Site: brandenburg
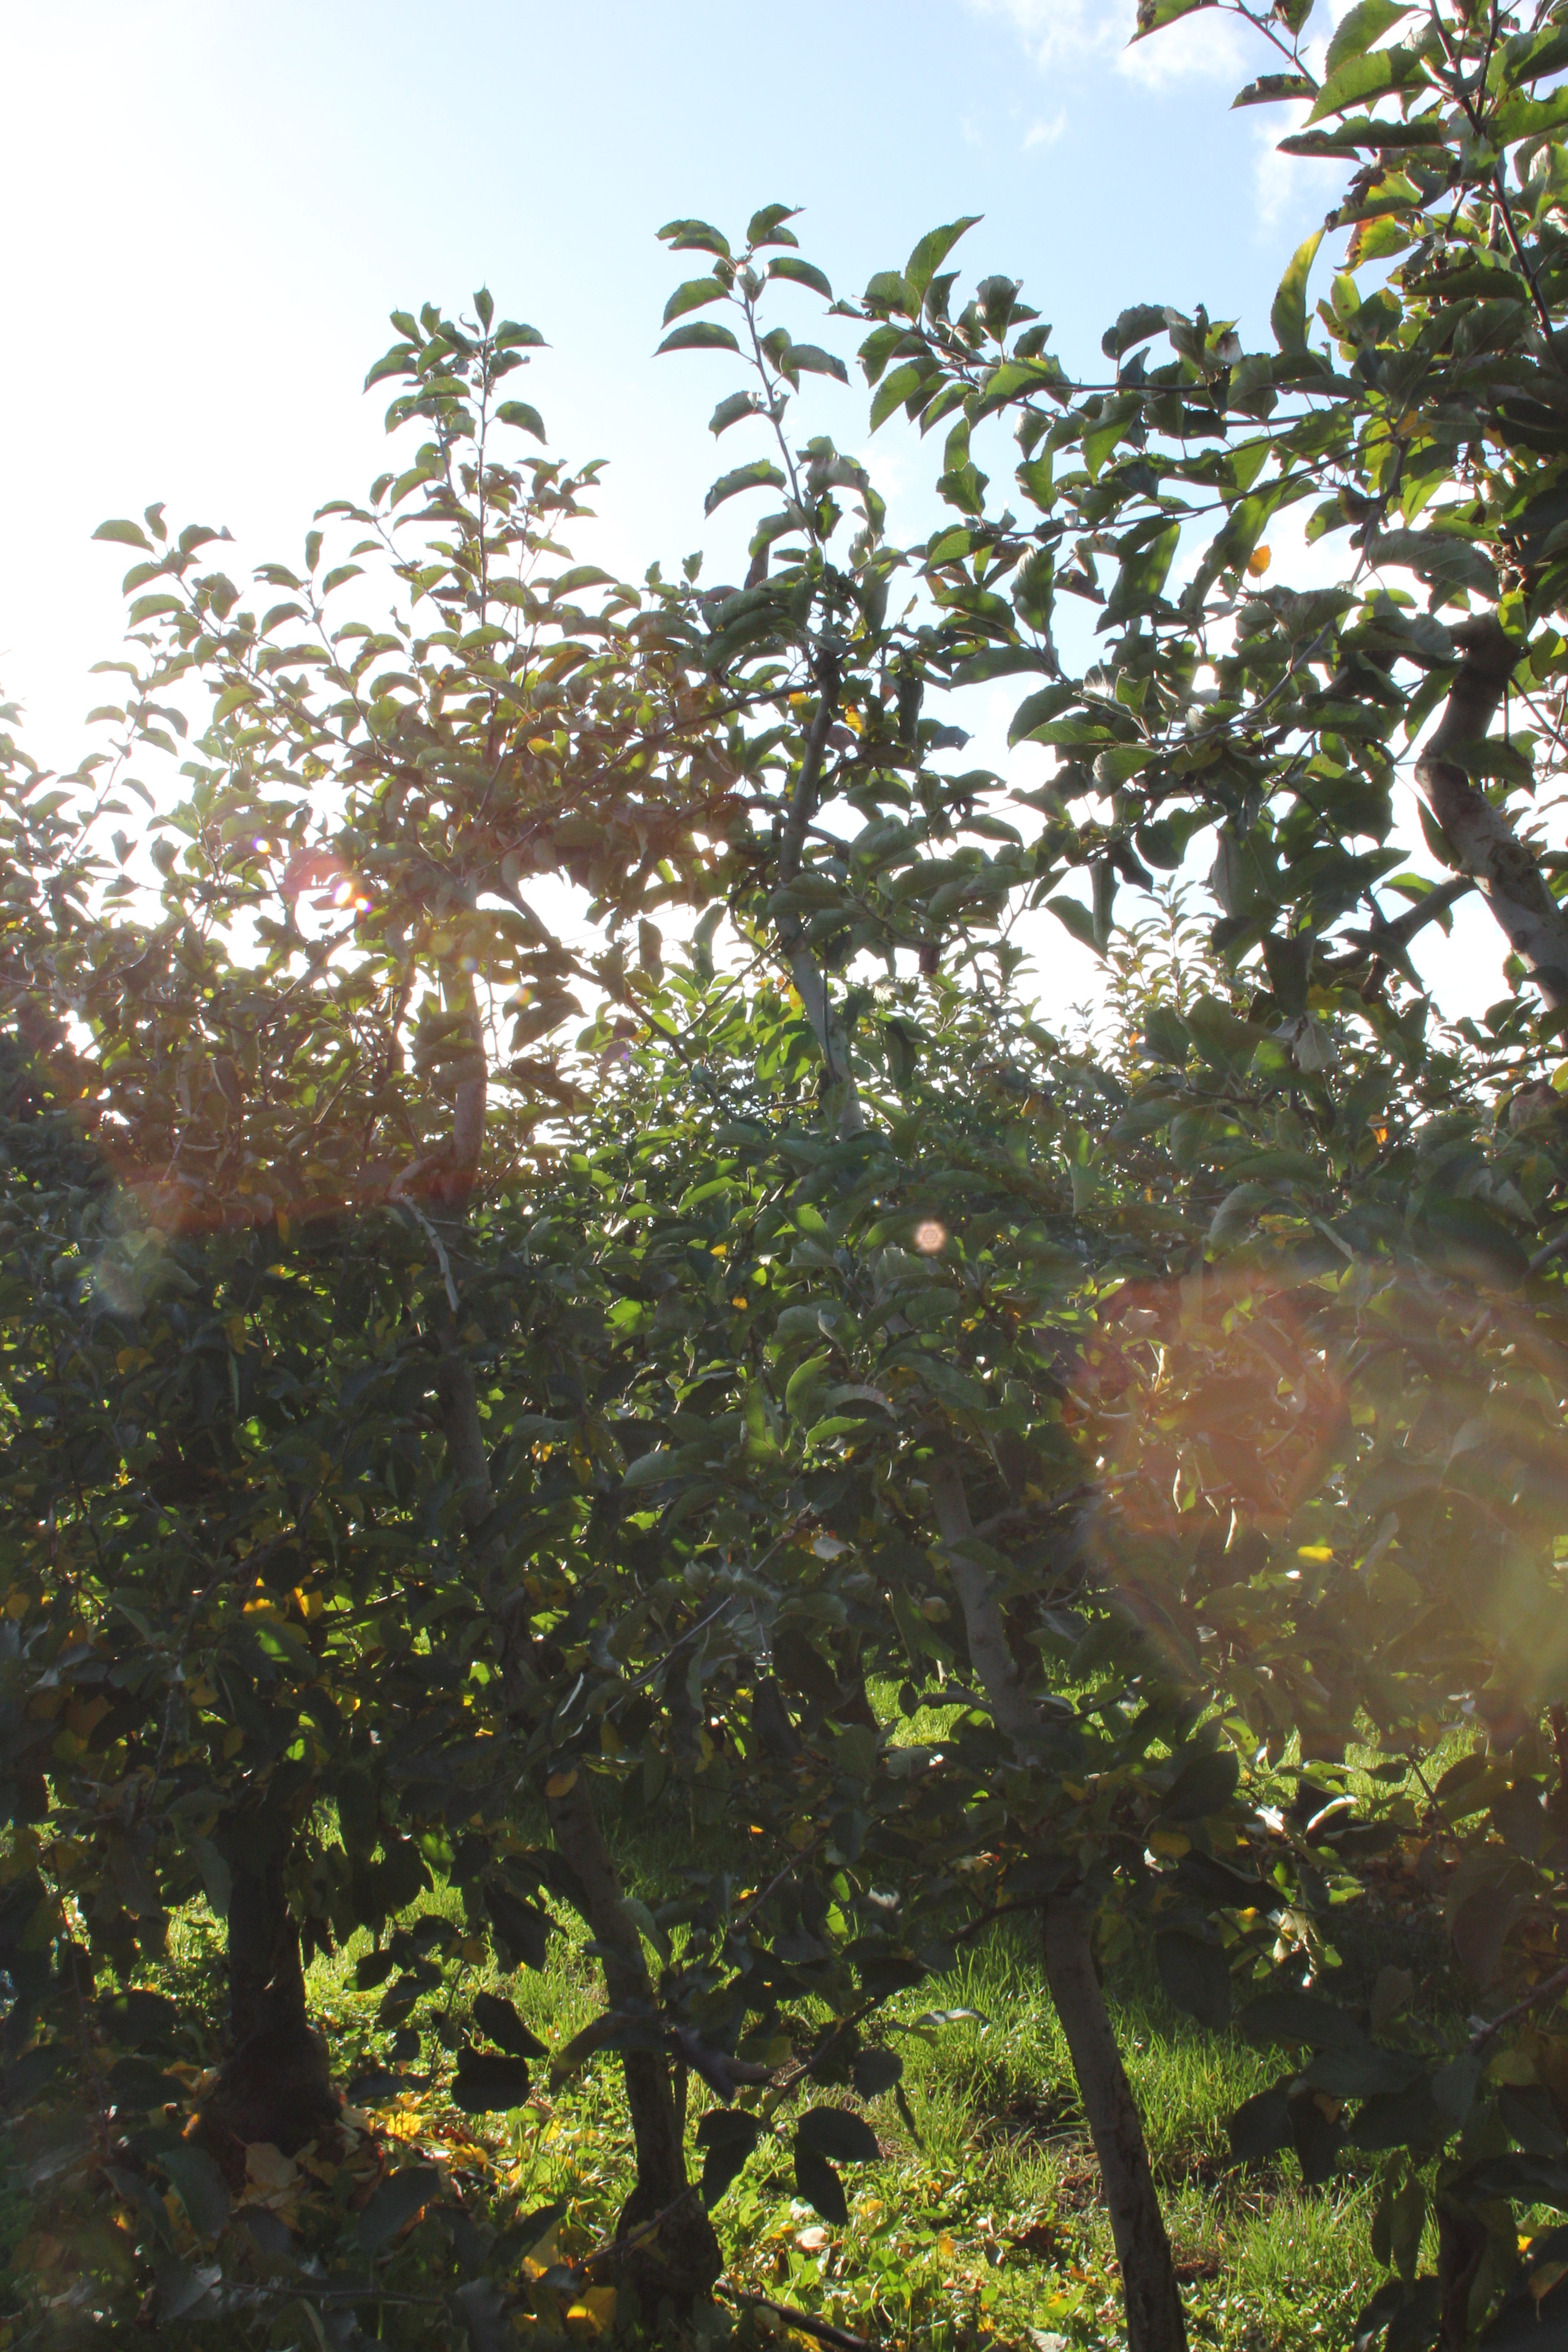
Growth stage (BBCH 91): Senescence, beginning of dormancy